Levels of identity security

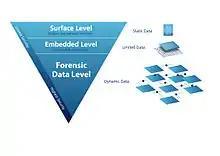
Different Levels of Identity Security

The security features governing the security of an identity can be divided into three levels of security: Level 1 Security (L1S) (Overt), Level 2 Security (L2S) (Covert) and Level 3 Security (L3S) (Forensic). These three levels of security, in combination, provide comprehensive security coverage for identities and related documents to ensure their validity and authenticity. These are typically used to protect identity information on crucial documents such as identity cards, driving licenses, and passports to ensure the originality and accuracy of the identities they represent.